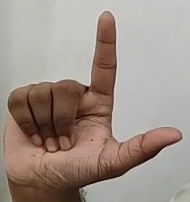
ASL sign: L